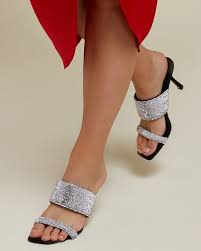
Label: Clog